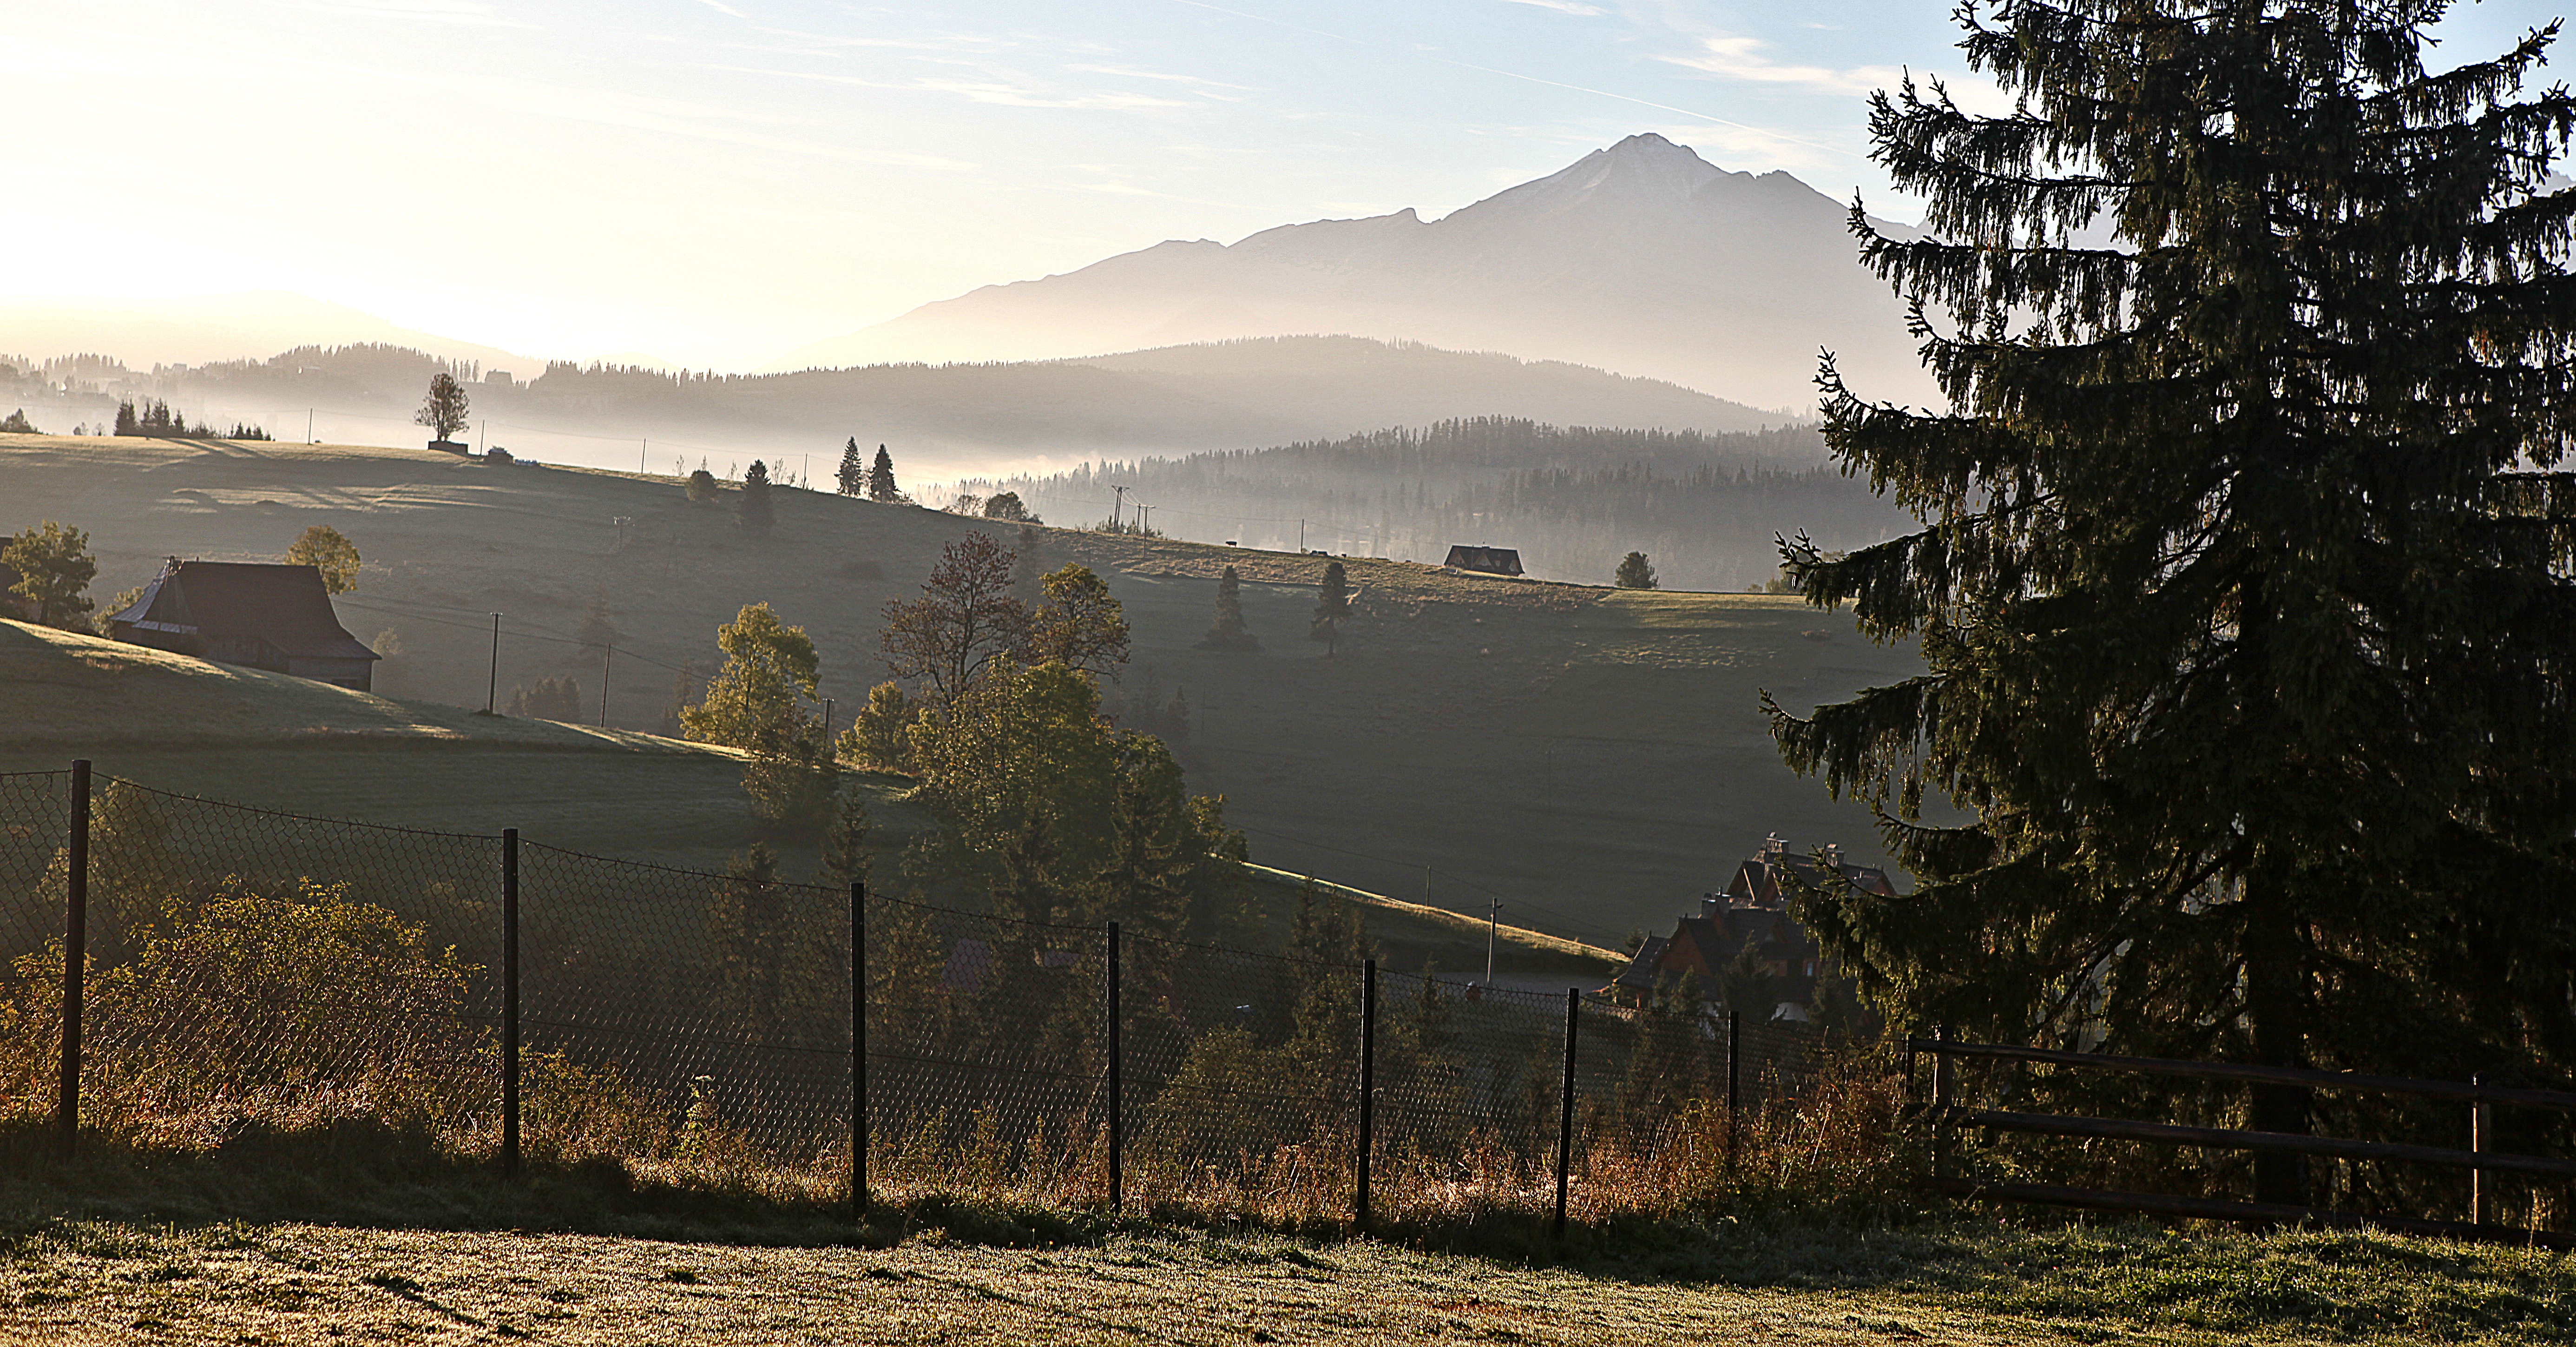
landscape, tree, nature, wilderness, mountain, snow, winter, sunrise, mist, sunlight, morning, hill, lake, dawn, valley, mountain range, evening, autumn, weather, season, ridge, in the morning, shadows, spruce, mountains, alps, habitat, the fog, tatry, the beginning of the day, the silence, the freshness, morning mist, podhale, rural area, meadows, landform, the purity of the, natural environment, atmospheric phenomenon, mountainous landforms